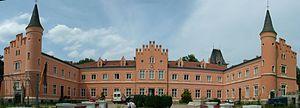
Le château de Gusow est un château de la commune d'Allemagne de Gusow-Platkow dans le Brandebourg. Il fait partie de la liste des monuments historiques du Brandebourg et se trouve à la limite de la Suisse de la Marche.